Frits Schalij

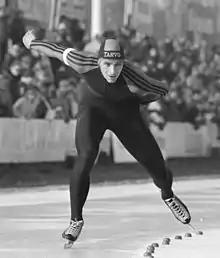
Frits Schalij in 1983

Frits Schalij (born 14 August 1957) is a retired speed skater from the Netherlands who was active between 1978 and 1987. He competed at the 1984 Winter Olympics in the 1500 m and 5000 m and finished in 10th and 17th place, respectively. He won a bronze and a silver medal at the European allround championships in 1984 and 1985, respectively. Nationally, he finished second allround in 1982 and 1984 and third in 1981, 1983, 1985 and 1986.